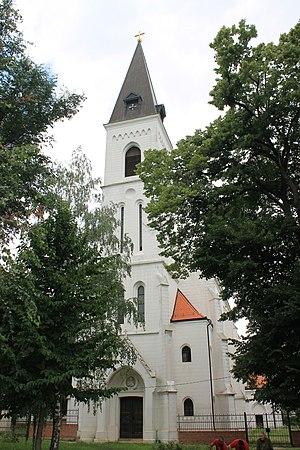
L'église Saint-Michel d'Erdevik est une église catholique située à Erdevik en Serbie, dans la municipalité de Šid et dans la province de Voïvodine. Construite en 1890, elle est inscrite sur la liste des monuments culturels de grande importance de la République de Serbie. Église paroissiale, elle relève du diocèse de Syrmie.
Erdevik est une localité de Serbie située dans la province autonome de Voïvodine. Elle fait partie de la municipalité de Šid dans le district de Syrmie. Au recensement de 2011, elle comptait 2 736 habitants.
Cet article recense les monuments culturels du district de Syrmie en Serbie, dans la province autonome de Voïvodine.